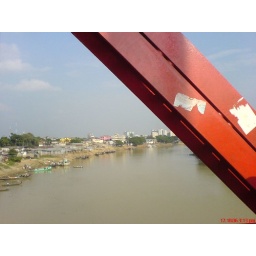
This is bridge on the river of Shurma in Sylhet, Bangladesh. It was bulid at British period.